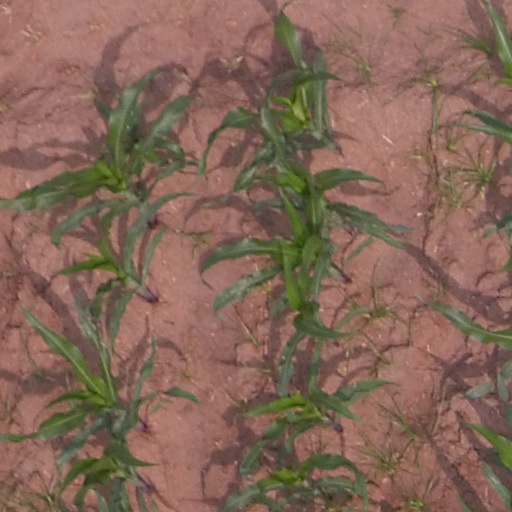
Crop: maize; corn